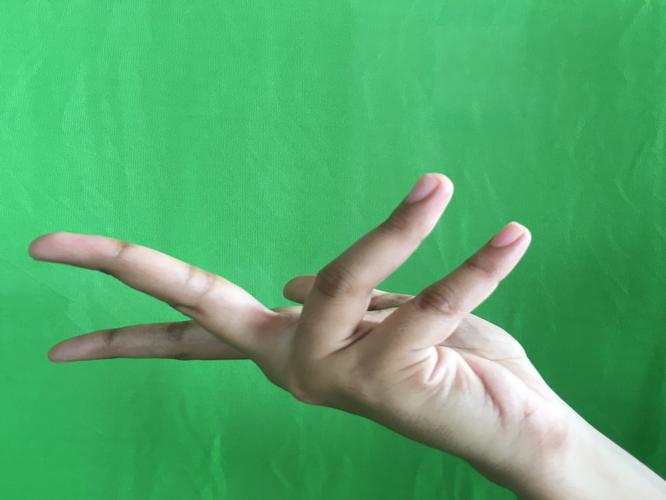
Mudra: Alapadmam
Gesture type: single_hand